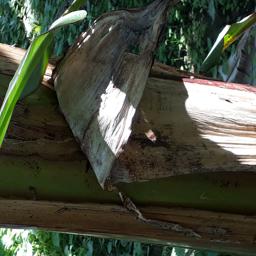
Label: BACTERIAL SOFT ROT